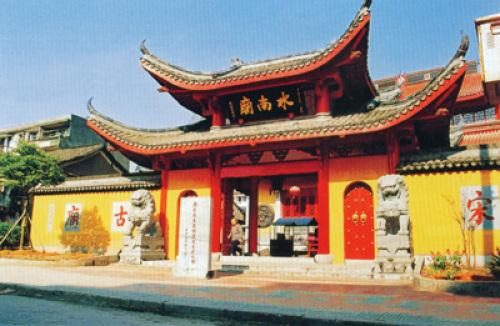
地标名称：水南庙